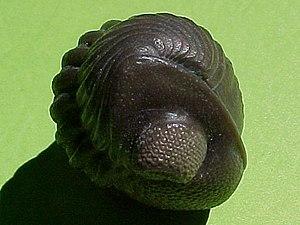
Un fossile est le reste d'un animal ou d'un végétal, généralement minéralisé, ou bien son simple moulage, conservé dans une roche sédimentaire. Les fossiles et les processus de fossilisation sont étudiés principalement dans le cadre de la paléontologie, mais aussi dans ceux de la géologie, de la préhistoire humaine et de l'archéologie.